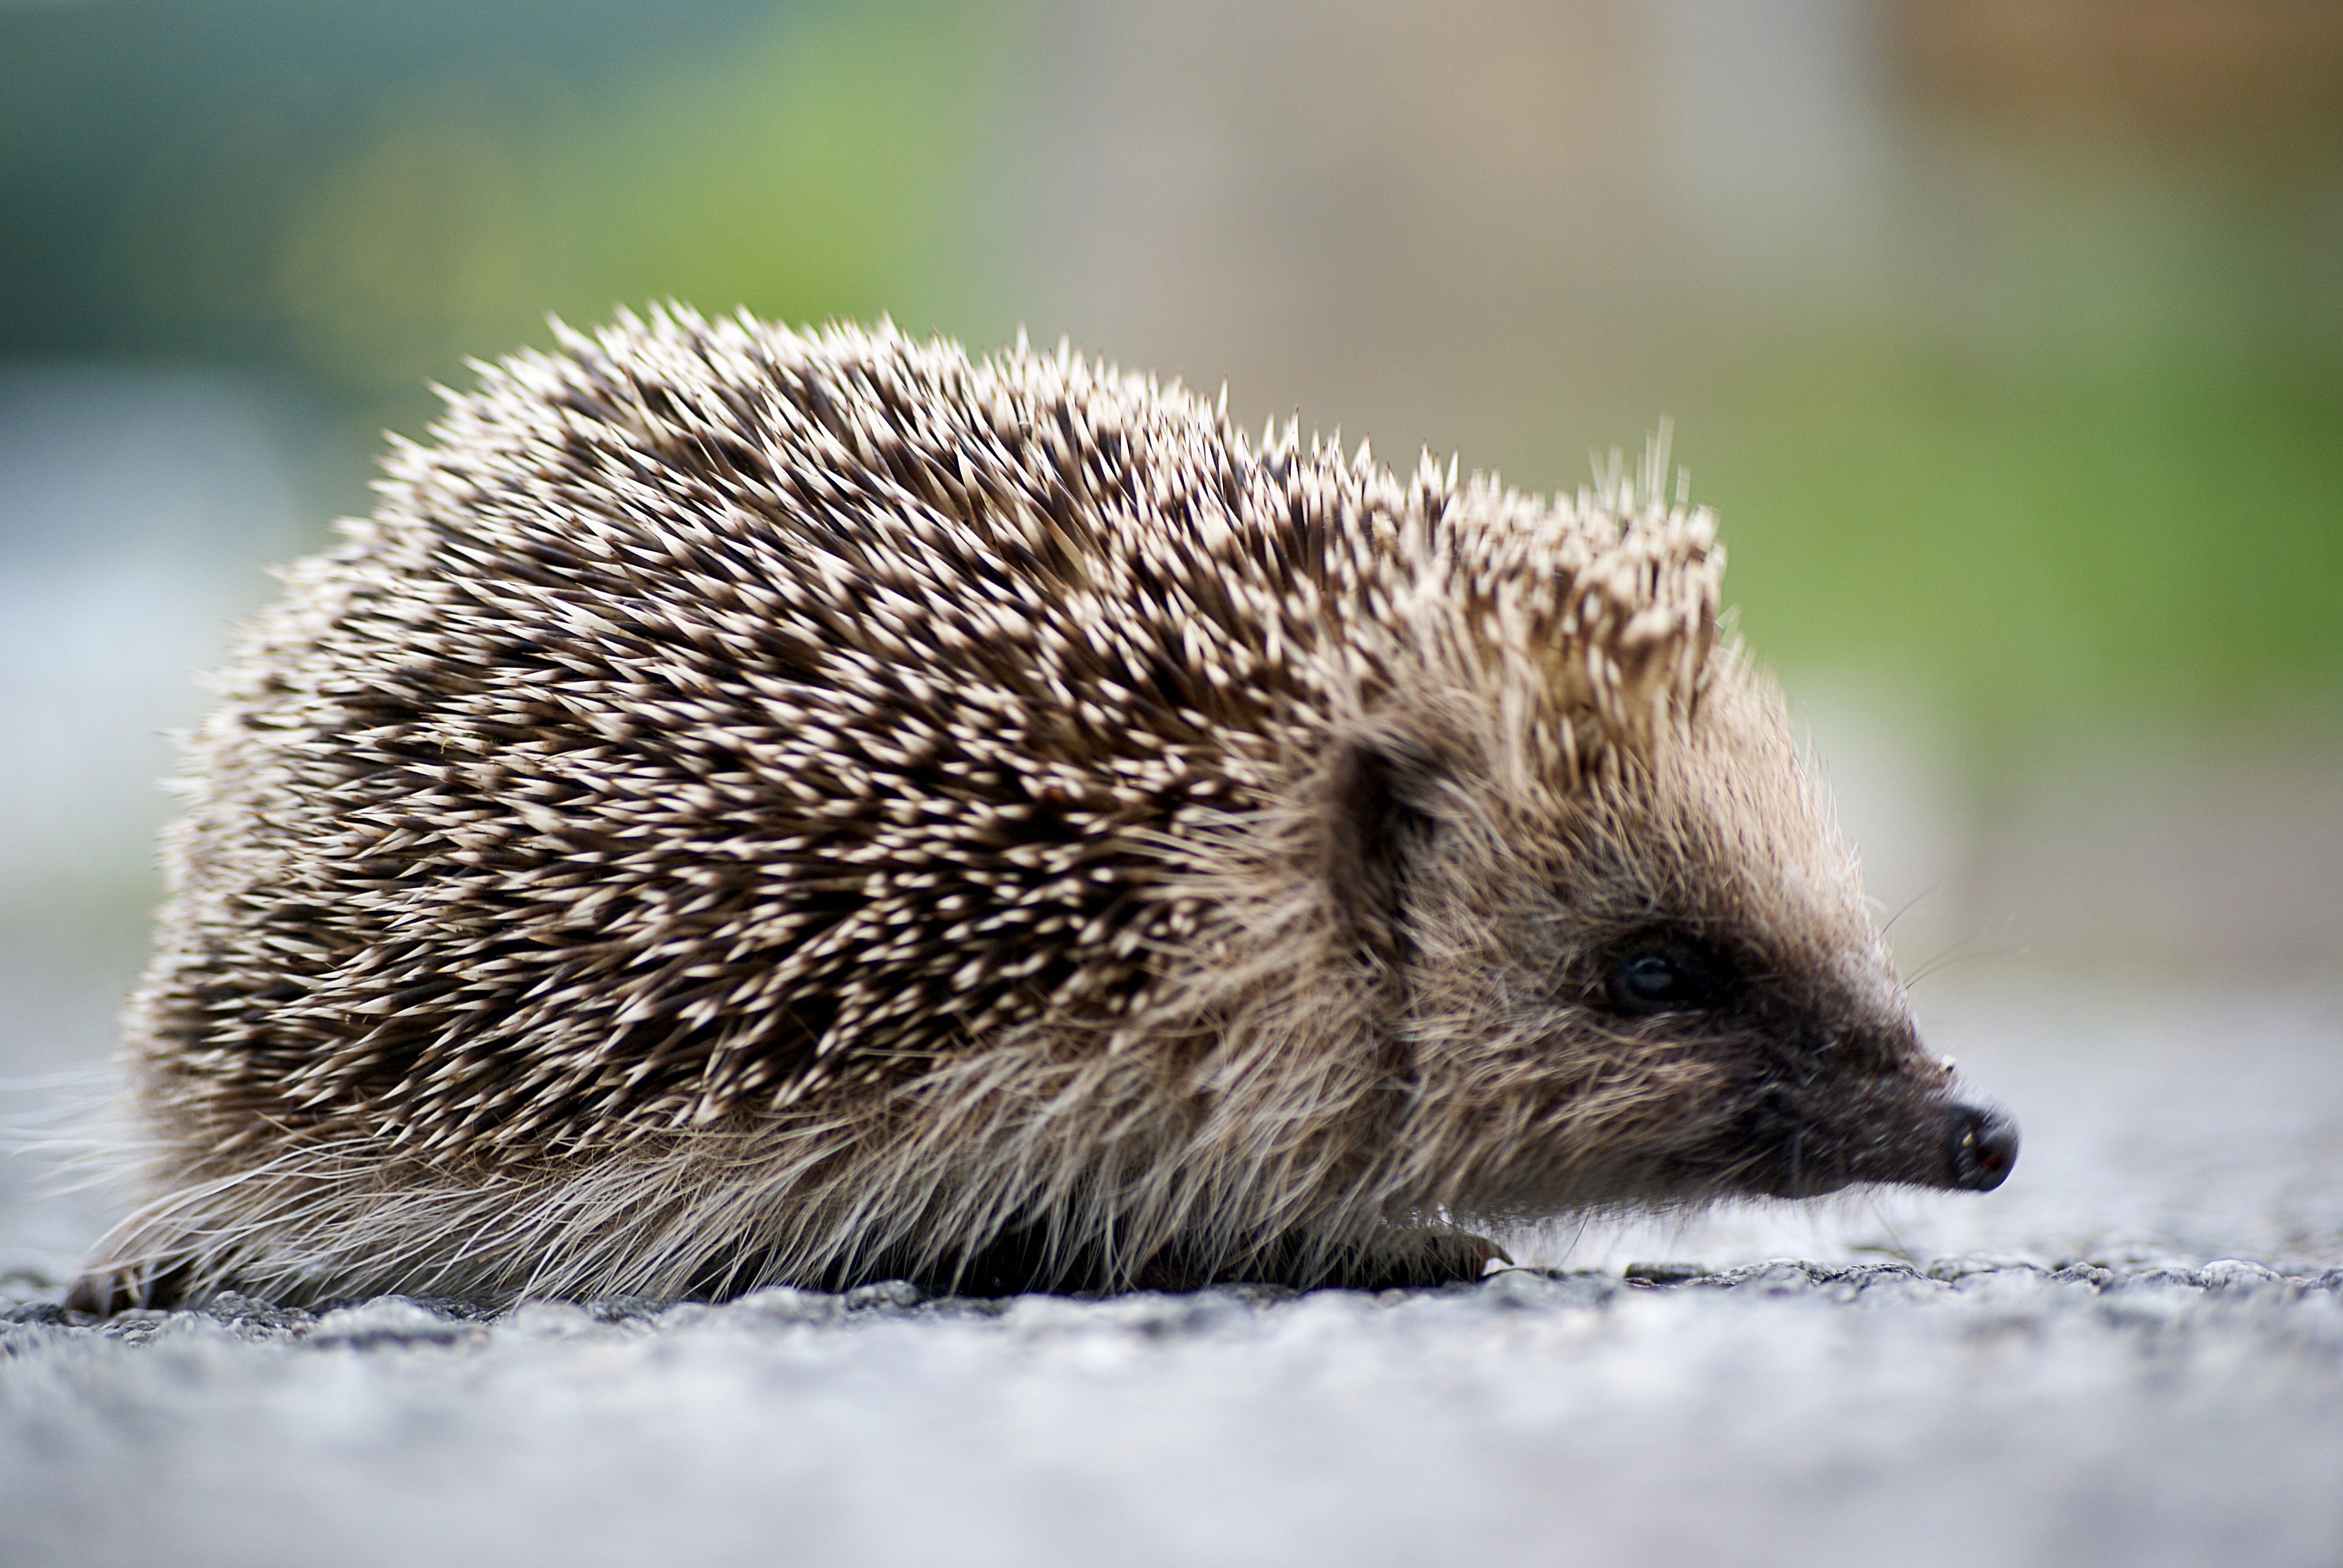
animal, wildlife, wild, spring, mammal, fauna, close up, whiskers, hedgehog, vertebrate, echidna, erinaceidae, domesticated hedgehog